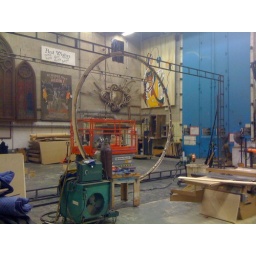
The Agokwe wall finally standing in the shop. / kr